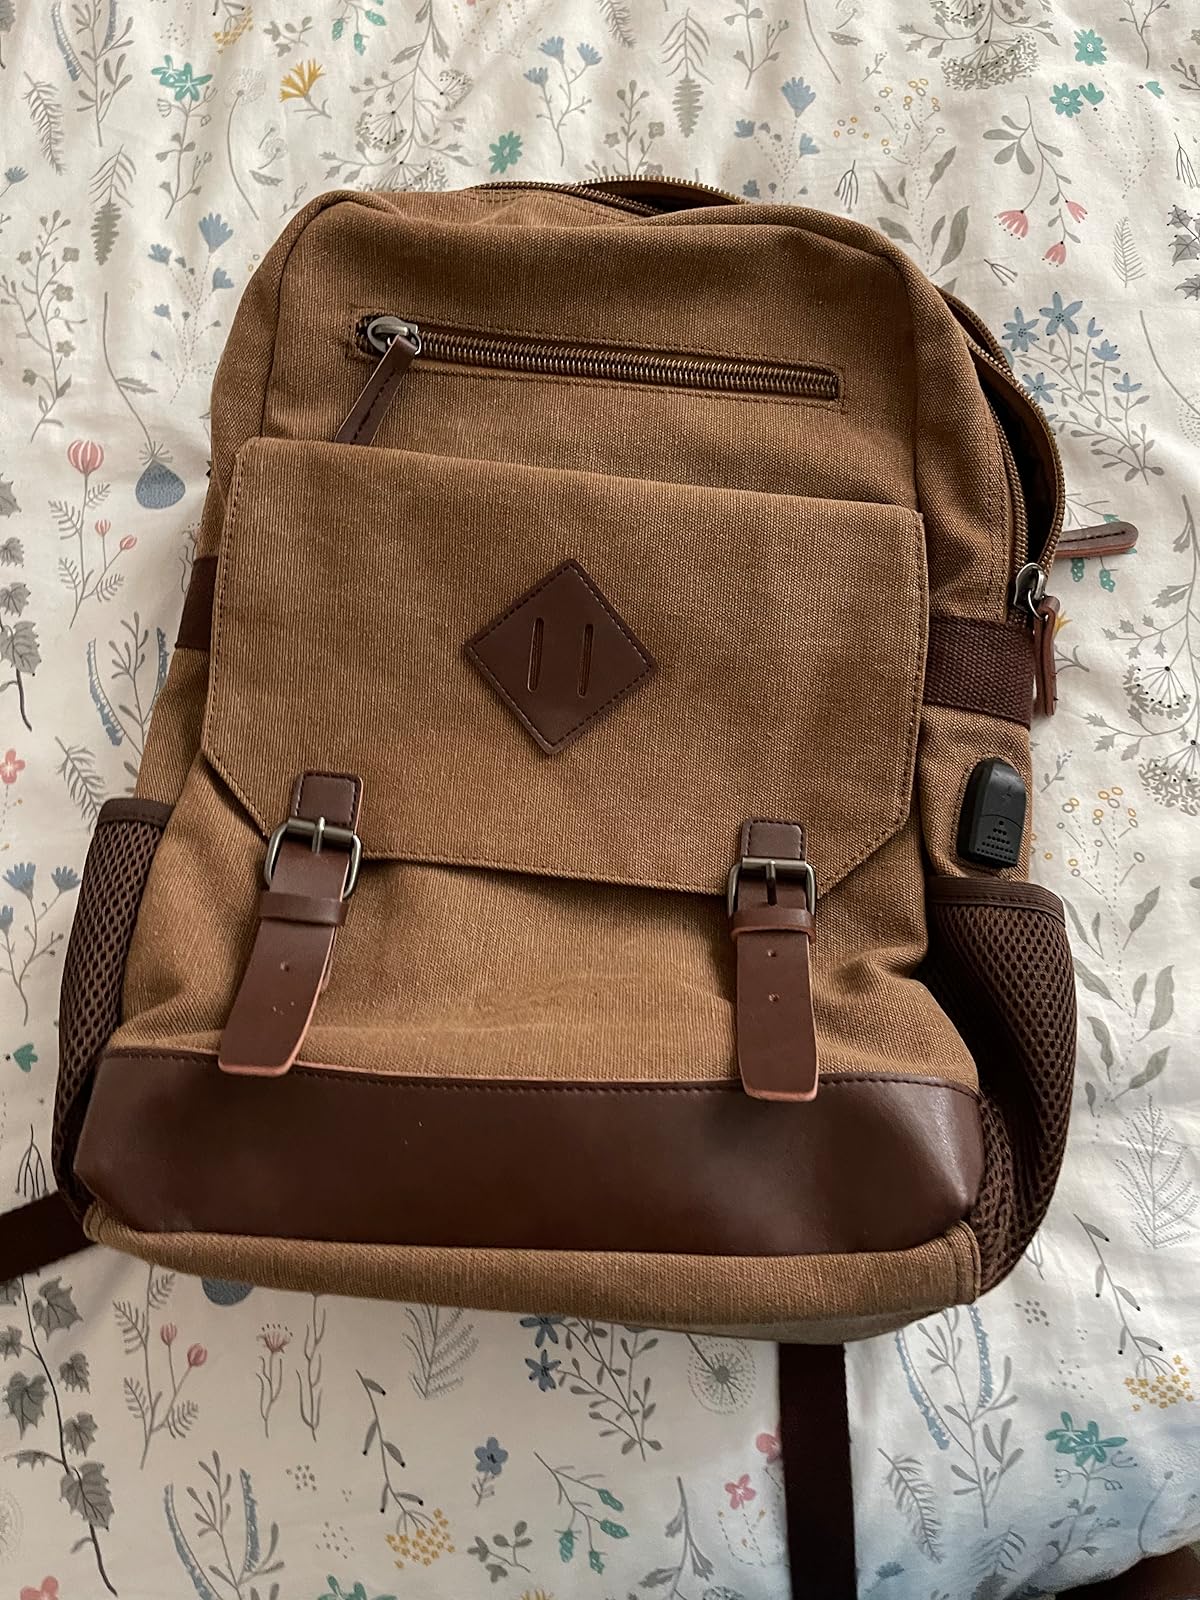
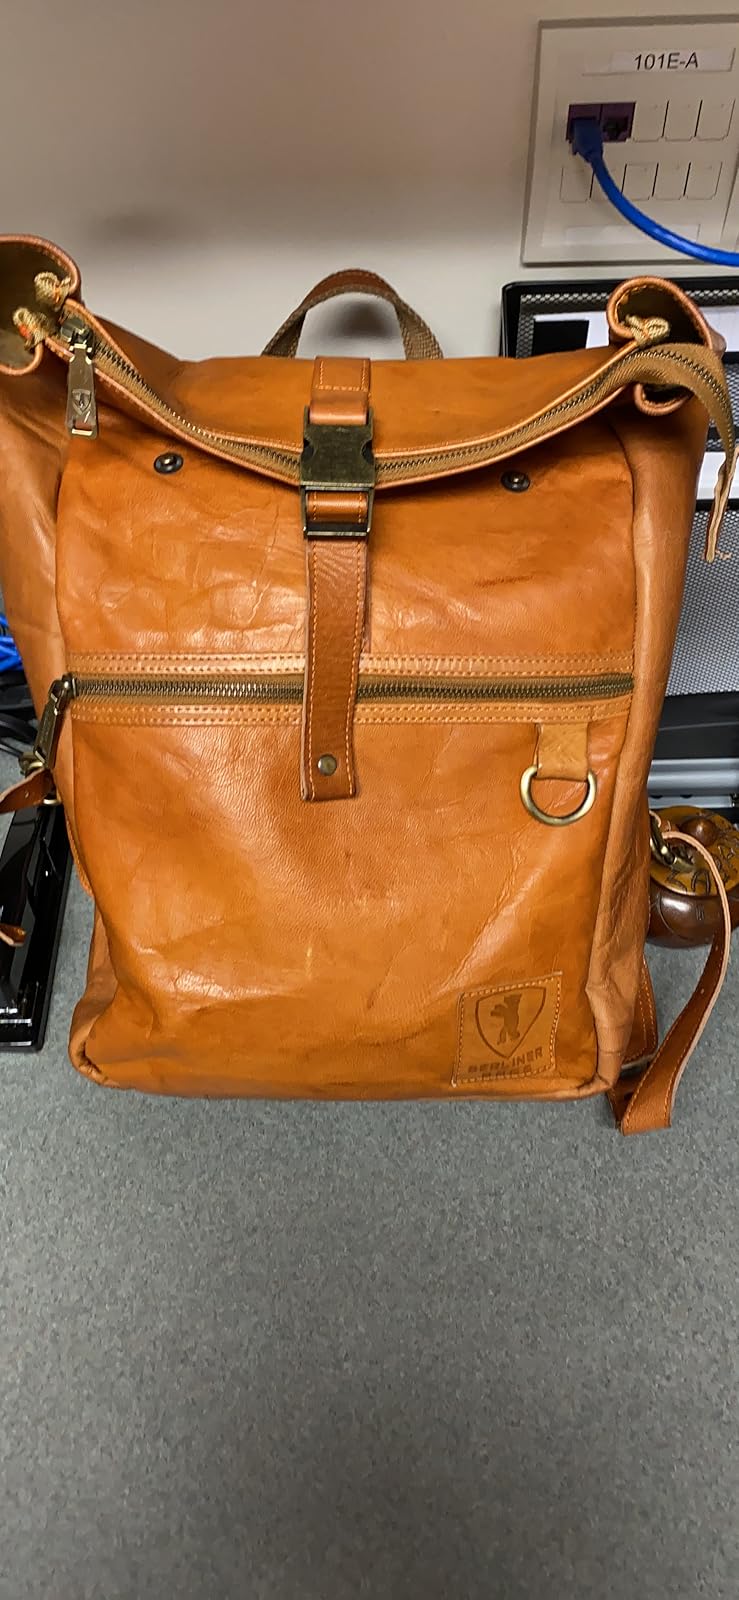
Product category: bag
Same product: no